Borzechowo

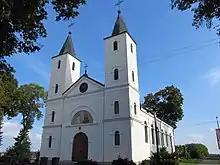
Saint Anne's church

Borzechowo was a royal village of the Polish Crown, administratively located in the Tczew County in the Pomeranian Voivodeship. It was annexed by Prussia in the First Partition of Poland in 1772. Despite the annexation, in the 19th century the village's population remained overwhelmingly Polish. After Poland regained independence in 1918, the village was restored to Poland.